Devon Hall

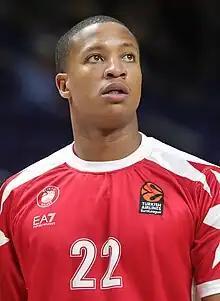

On June 20, 2021, Hall officially signed a two-year deal with Italian club Olimpia Milano of the Lega Basket Serie A (LBA) and the Euroleague.